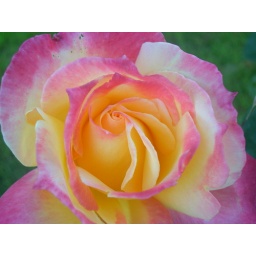
a pink,orange,and white rose by a friend's house.